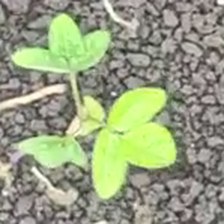
Weed species: Asian_Pigeonwings_(Clitoria Ternatea)